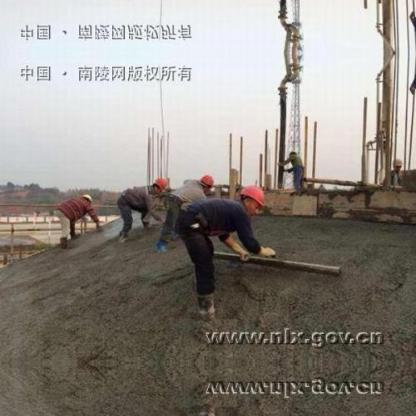
Objects in the image:
label: helmet
label: helmet
label: helmet
label: helmet